First Russian circumnavigation

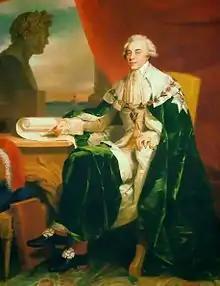
Nikolay Rumyantsev, Russian statesman who sponsored the expedition

The historian argues that although the first Russian circumnavigation was carried out in the 19th century, it could have been possible as early as the 18th century. During the 1780s, growing activity by Great Britain, France, and the United States in the North Pacific, threatened Russian interests in the Far East – notably, the Aleutian Islands where the Chukchi people resisted colonization through force. At that time, territorial claims among colonial powers were often justified using comprehensive and original cartographic data. However, Russian cartographers had left large parts of Alaska uncharted, sections that were instead present on James Cook's maps.